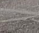
Surface type: concrete plates